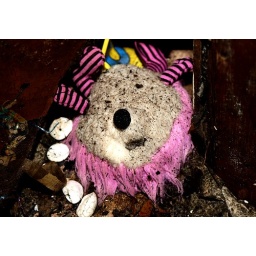
Weird stuffed animal in the abandoned house on the Wright property.